Hopkinton High School (New Hampshire)

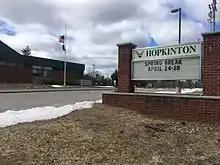
Front of the high school with school signs

Hopkinton High School is a public, co-educational secondary school located in Hopkinton, New Hampshire. In 2014, 2015, and 2016 it was ranked 1st among New Hampshire's public schools by "US News". Hopkinton High School has also been awarded a national silver medal and is ranked nationally #972 of the 21,000 public schools in the US.